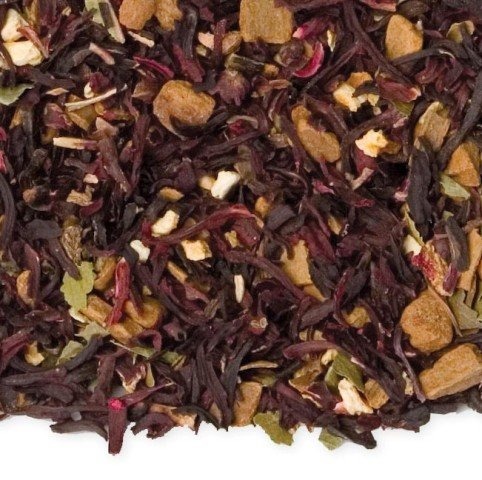
Item Name: Bulk Herbal Seasons Tea
Bullet Point 1: Caffeine-Free/ Herbal
Bullet Point 2: Certified Organic, Certified Kosher
Bullet Point 3: Dimension - 6.75 x 3 x 11 in.
Bullet Point 4: Item Weight - 1 lbs.Ingredients&#58;Hibiscus, Cinnamon, Orange Peel &#38; Lemon Myrtle.
Bullet Point 5: Quality product.
Product Description: Clean fresh fruit character from tart hibiscus and sweet seasonal spices. Brilliant red in the cup.Features. Caffeine-Free/ Herbal. Certified Organic, Certified Kosher. Dimension - 6.75 x 3 x 11 in.. Item Weight - 1 lbs.IngredientsHibiscus, Cinnamon, Orange Peel Lemon Myrtle.
Value: 1.0
Unit: Count

Price: 33.36